Avontuur Railway

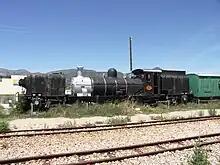
SAR Class NG G13 No 80 plinthed at Joubertina

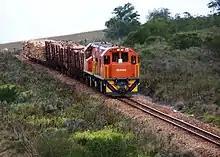
A Spoornet Class 91-000 on the Avontuur Railway near Humansdorp

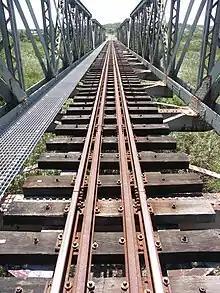
The narrow gauge rail bridge over the Kabeljous River outside Jeffreys Bay

The railway was built by the government of the Cape Colony between 1890 and 1906, to connect the Langkloof fruit growing industry with the new port at Port Elizabeth. The section of line between Humewood Road and Humansdorp was opened for public traffic on 1 November 1905.